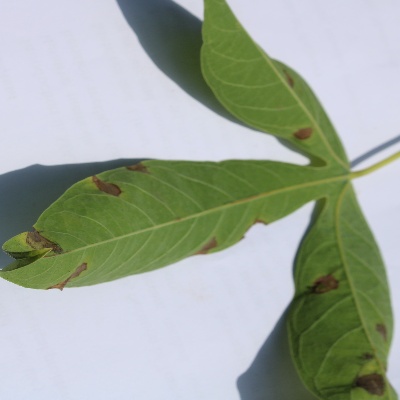
Crop: Cassava
Condition: brown spot